2022–23 Lafayette Leopards men's basketball team

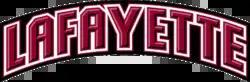
Lafayette leopards word mark

The 2022–23 Lafayette Leopards men's basketball team represented Lafayette College in the 2022–23 NCAA Division I men's basketball season. The Leopards, led by first-year head coach Mike Jordan, played their home games at the Kirby Sports Center in Easton, Pennsylvania as members of the Patriot League. They finished the season 11–23, 7–11 in Patriot League play, to finish in a four-way tie for sixth place. As the No. 6 seed in the Patriot League tournament, they defeated Lehigh and American to advance to the tournament championship for the first time since 2015. There they lost to Colgate.